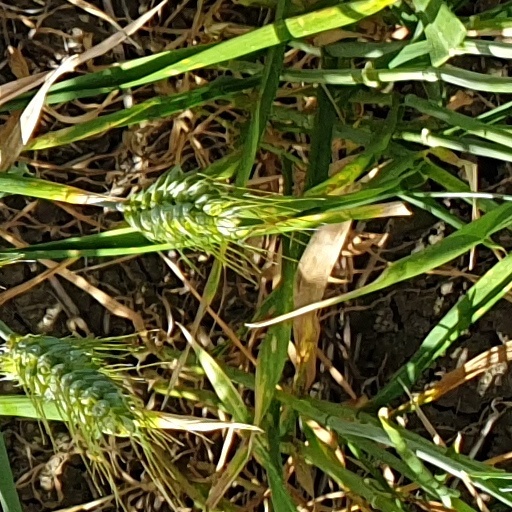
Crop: wheat